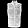
Label: Coat